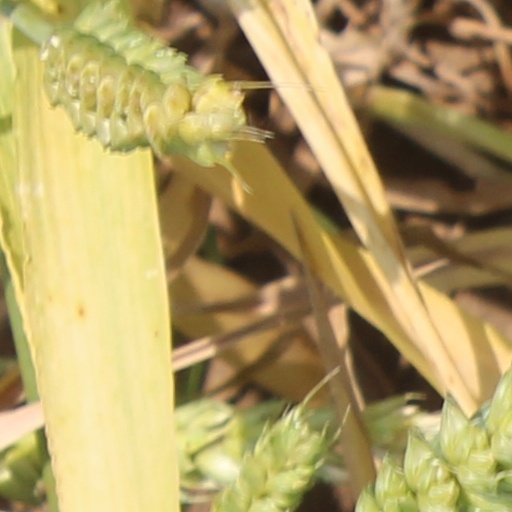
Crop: wheat